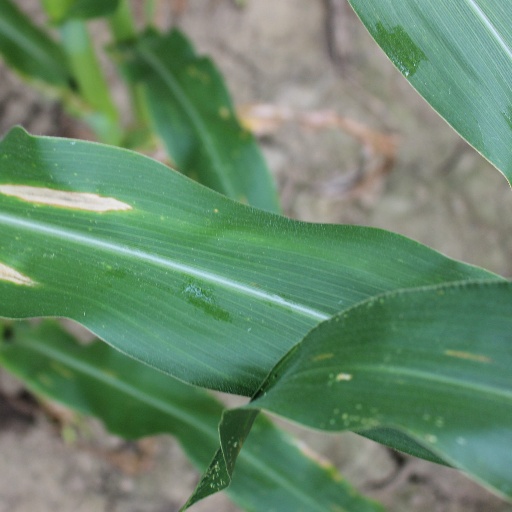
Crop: maize; corn